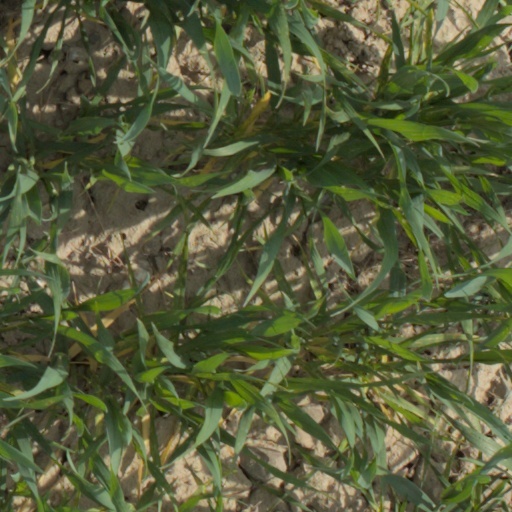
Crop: wheat